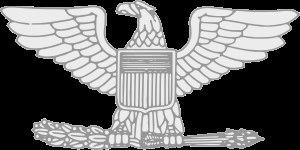
Dans l'United States Army, l'Air Force et la Marine Corps, colonel est un grade militaire supérieur à celui de lieutenant-colonel et juste inférieur à celui de Brigadier-Général.